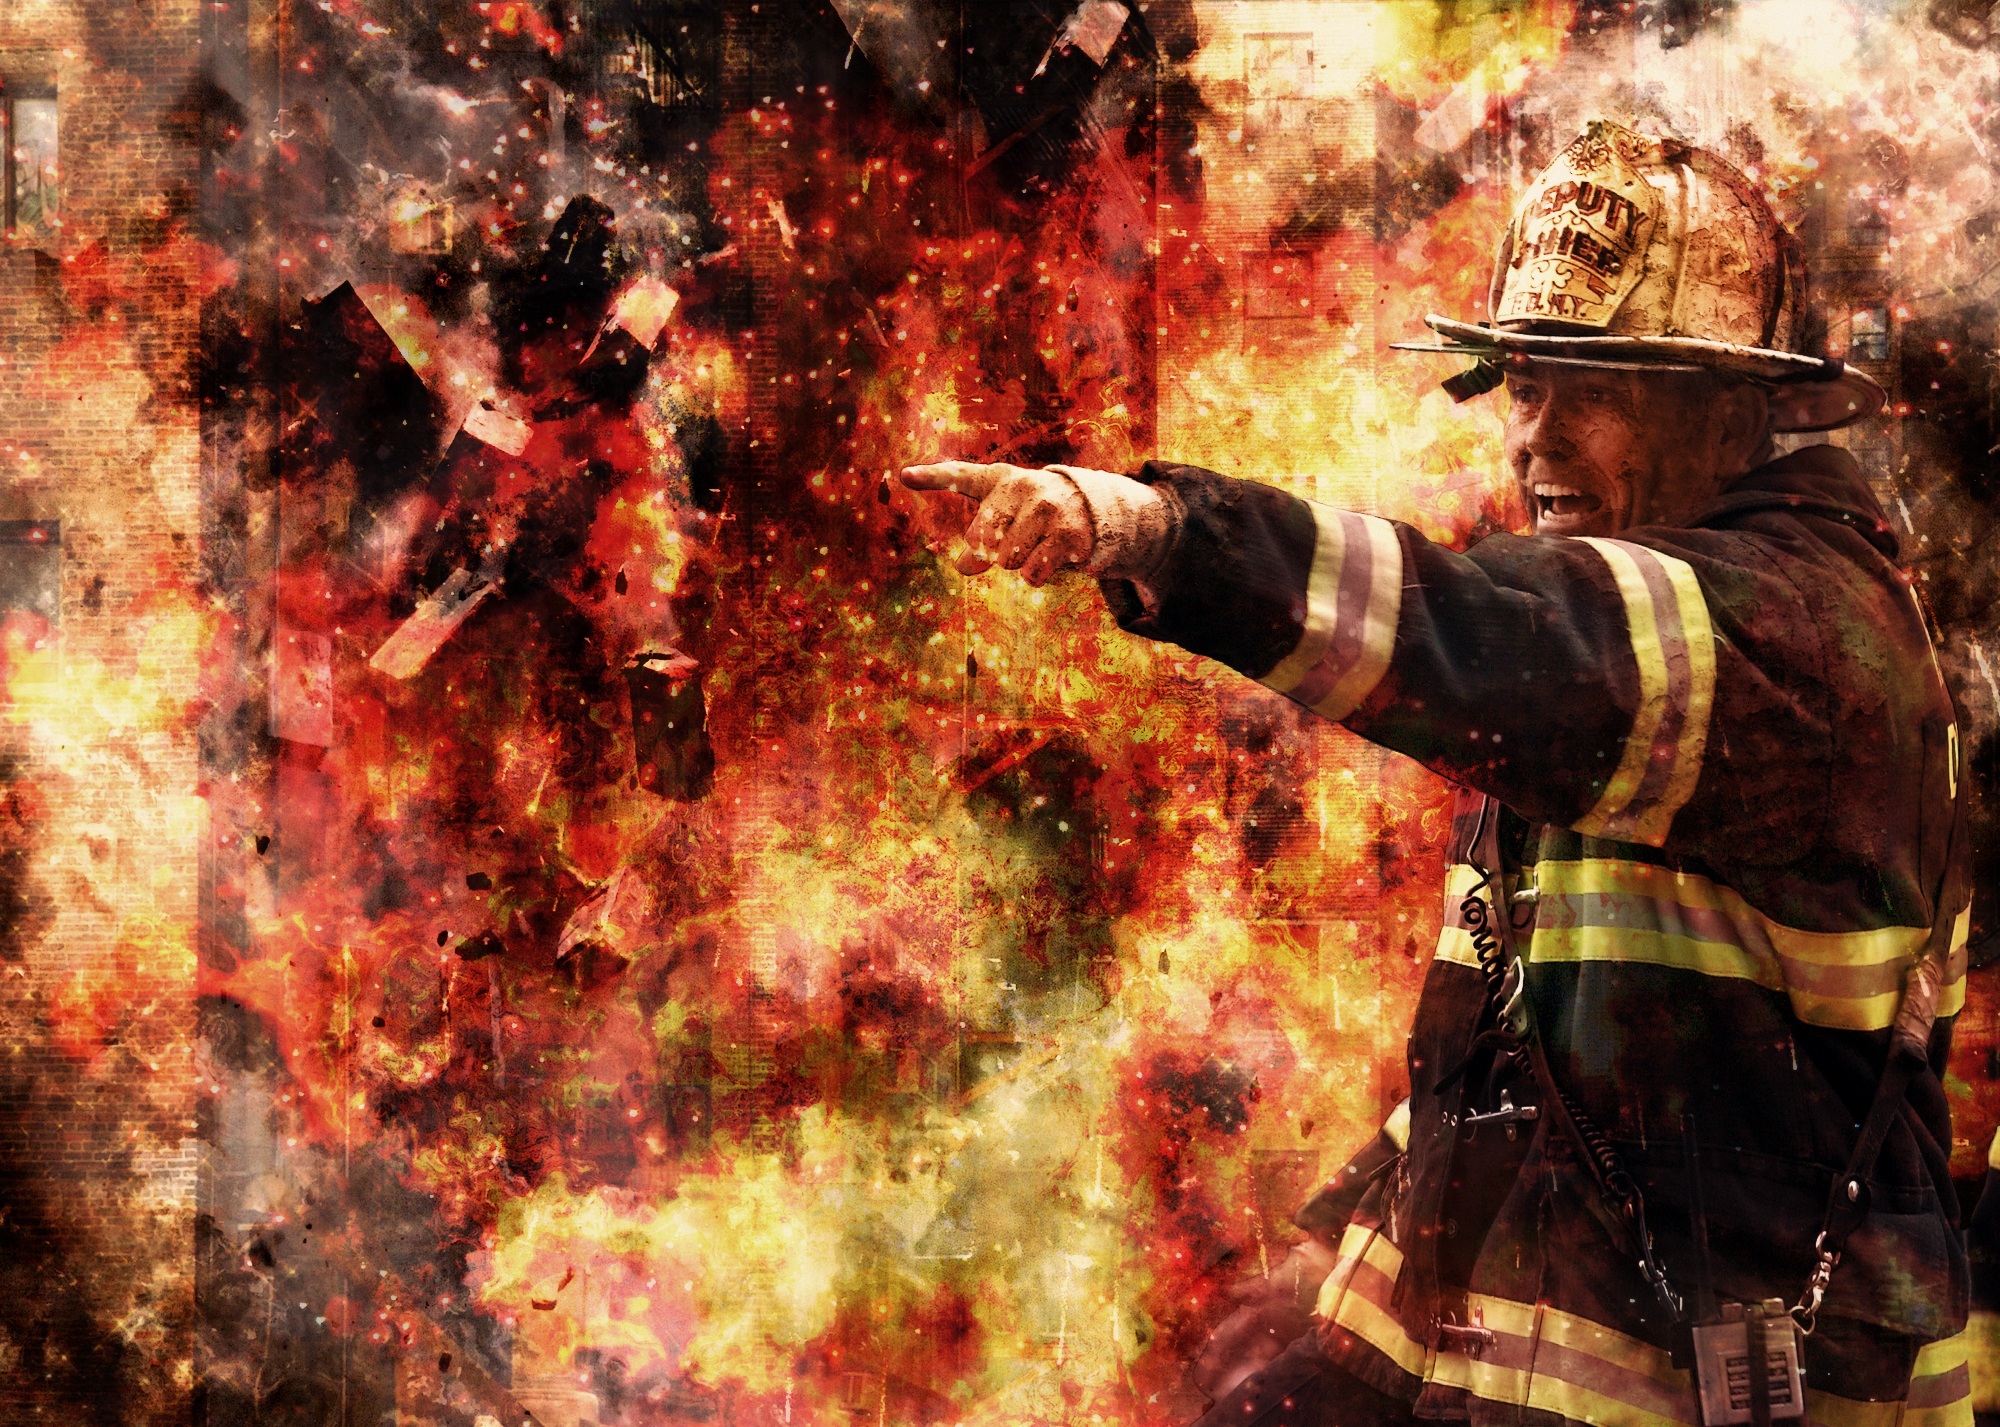
outdoor, flame, fire, ruins, fighting, disaster, witness, firefighter, screenshot, firemen